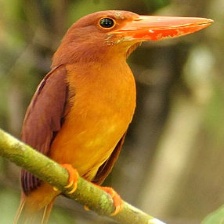
Species: RUDY KINGFISHER
Scientific name: HALCYON COROMANDA